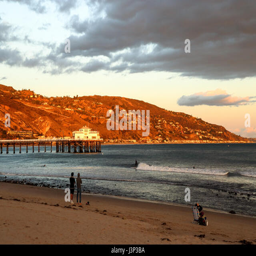
sun is about to set casting warm lights to the hills